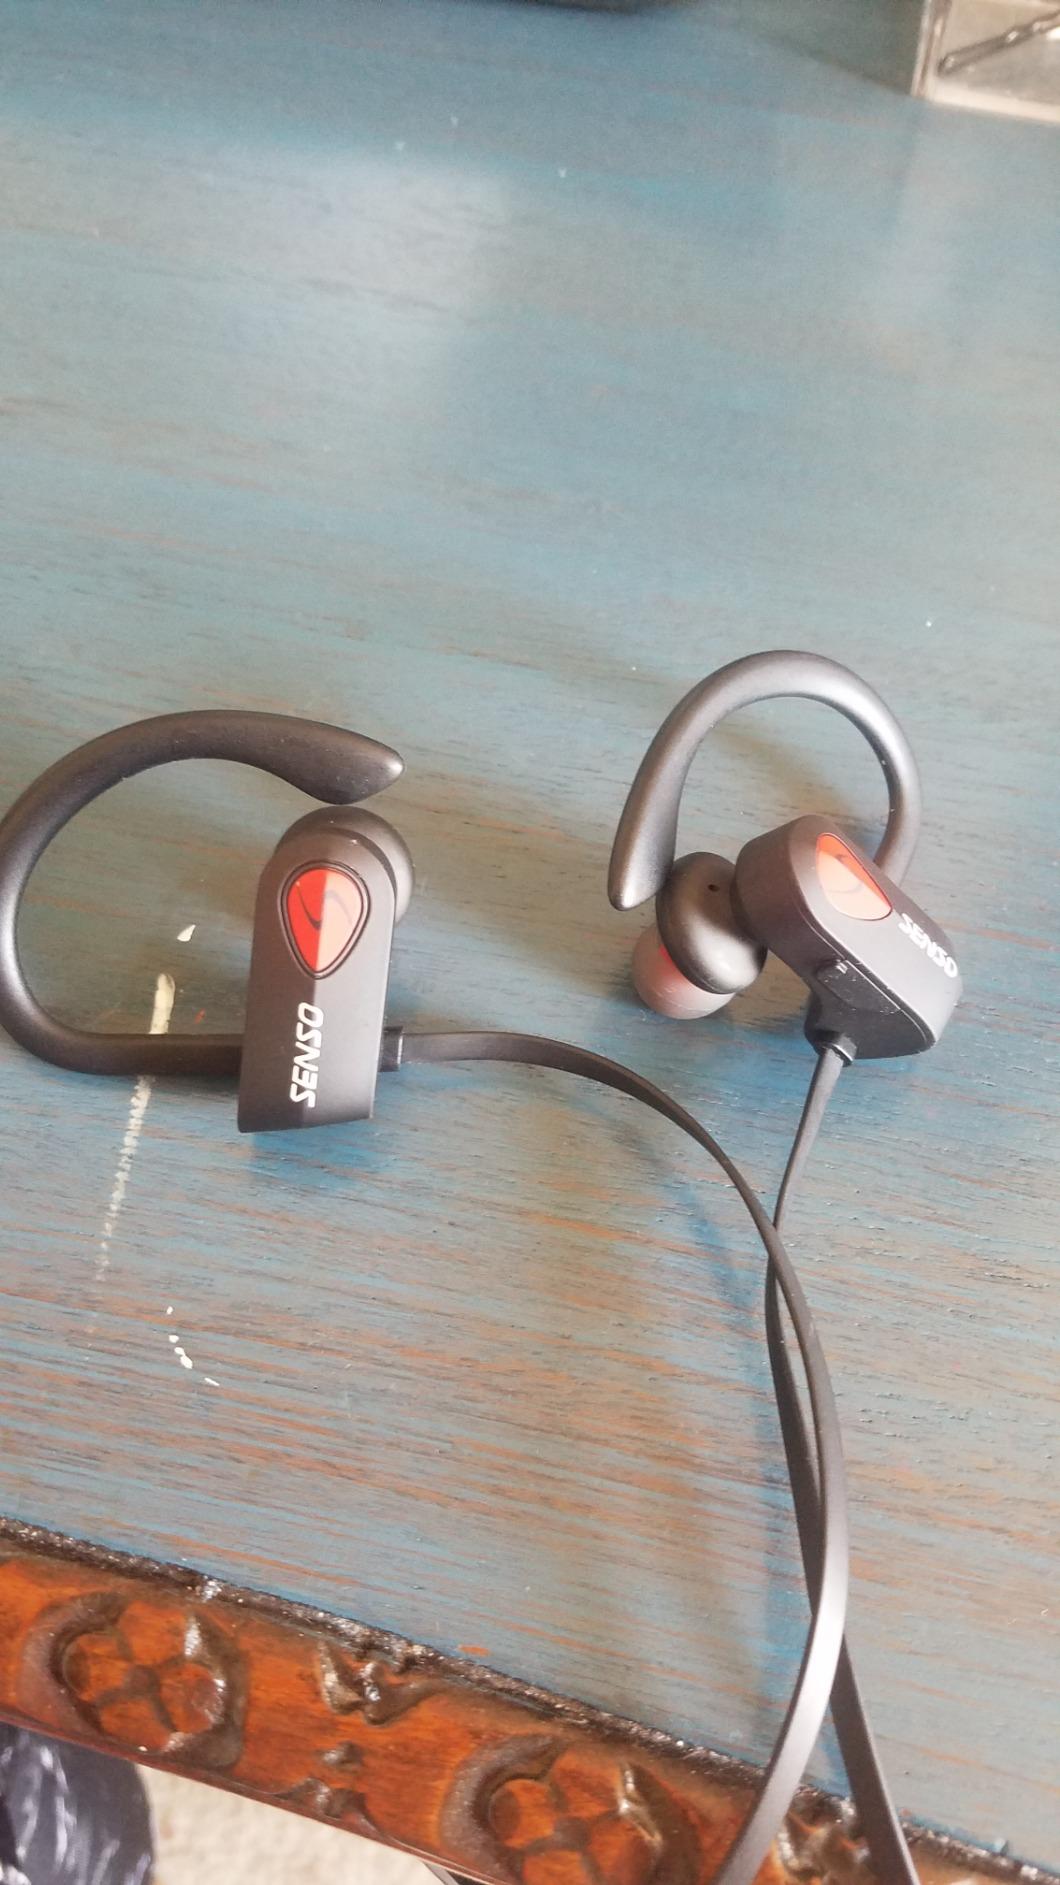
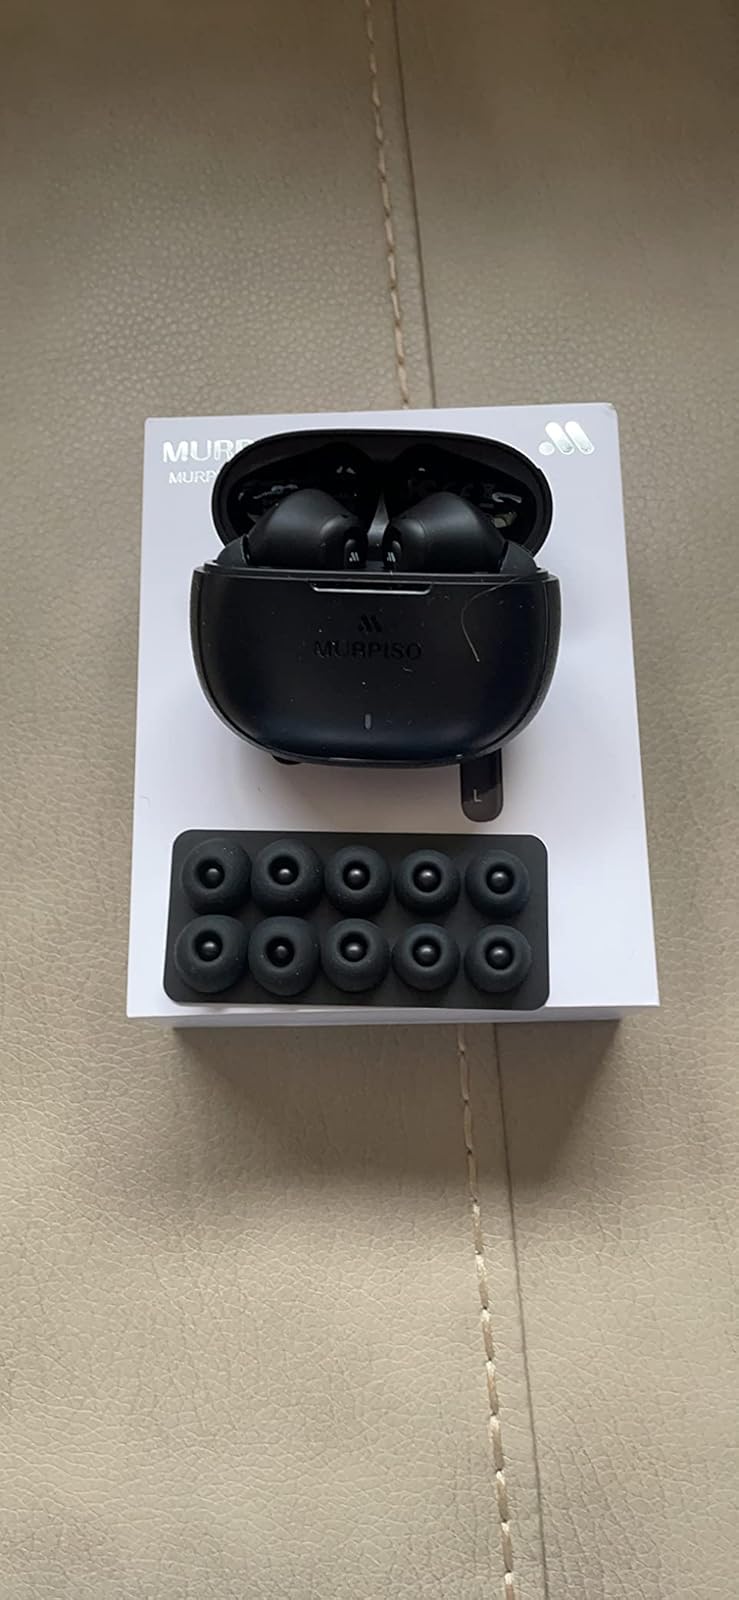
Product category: earbuds
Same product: no